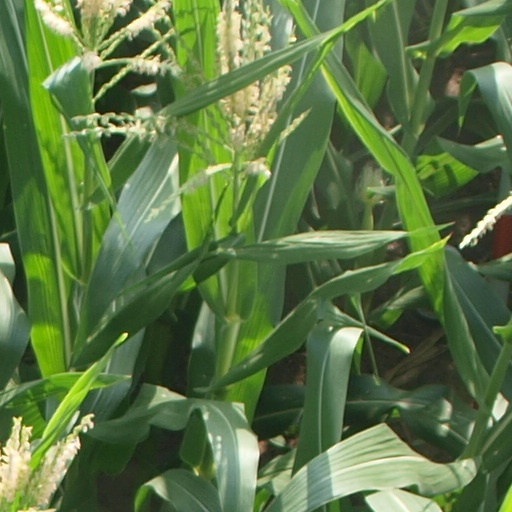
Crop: maize; corn